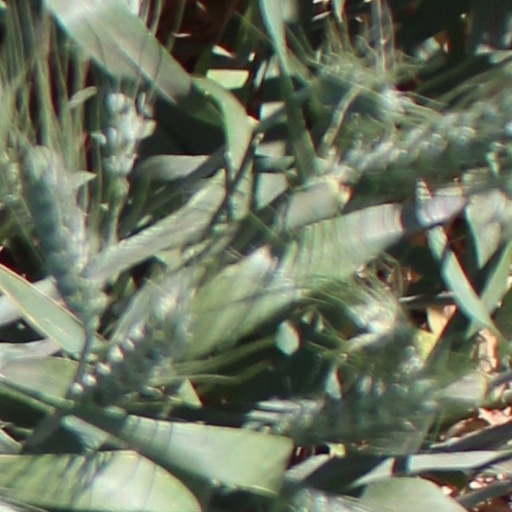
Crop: wheat